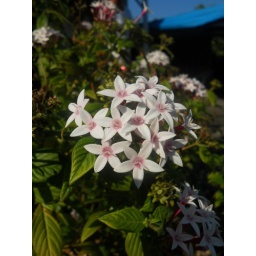
Tiny white flowers with pink in the middle